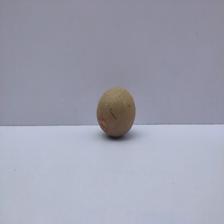
Size: Small